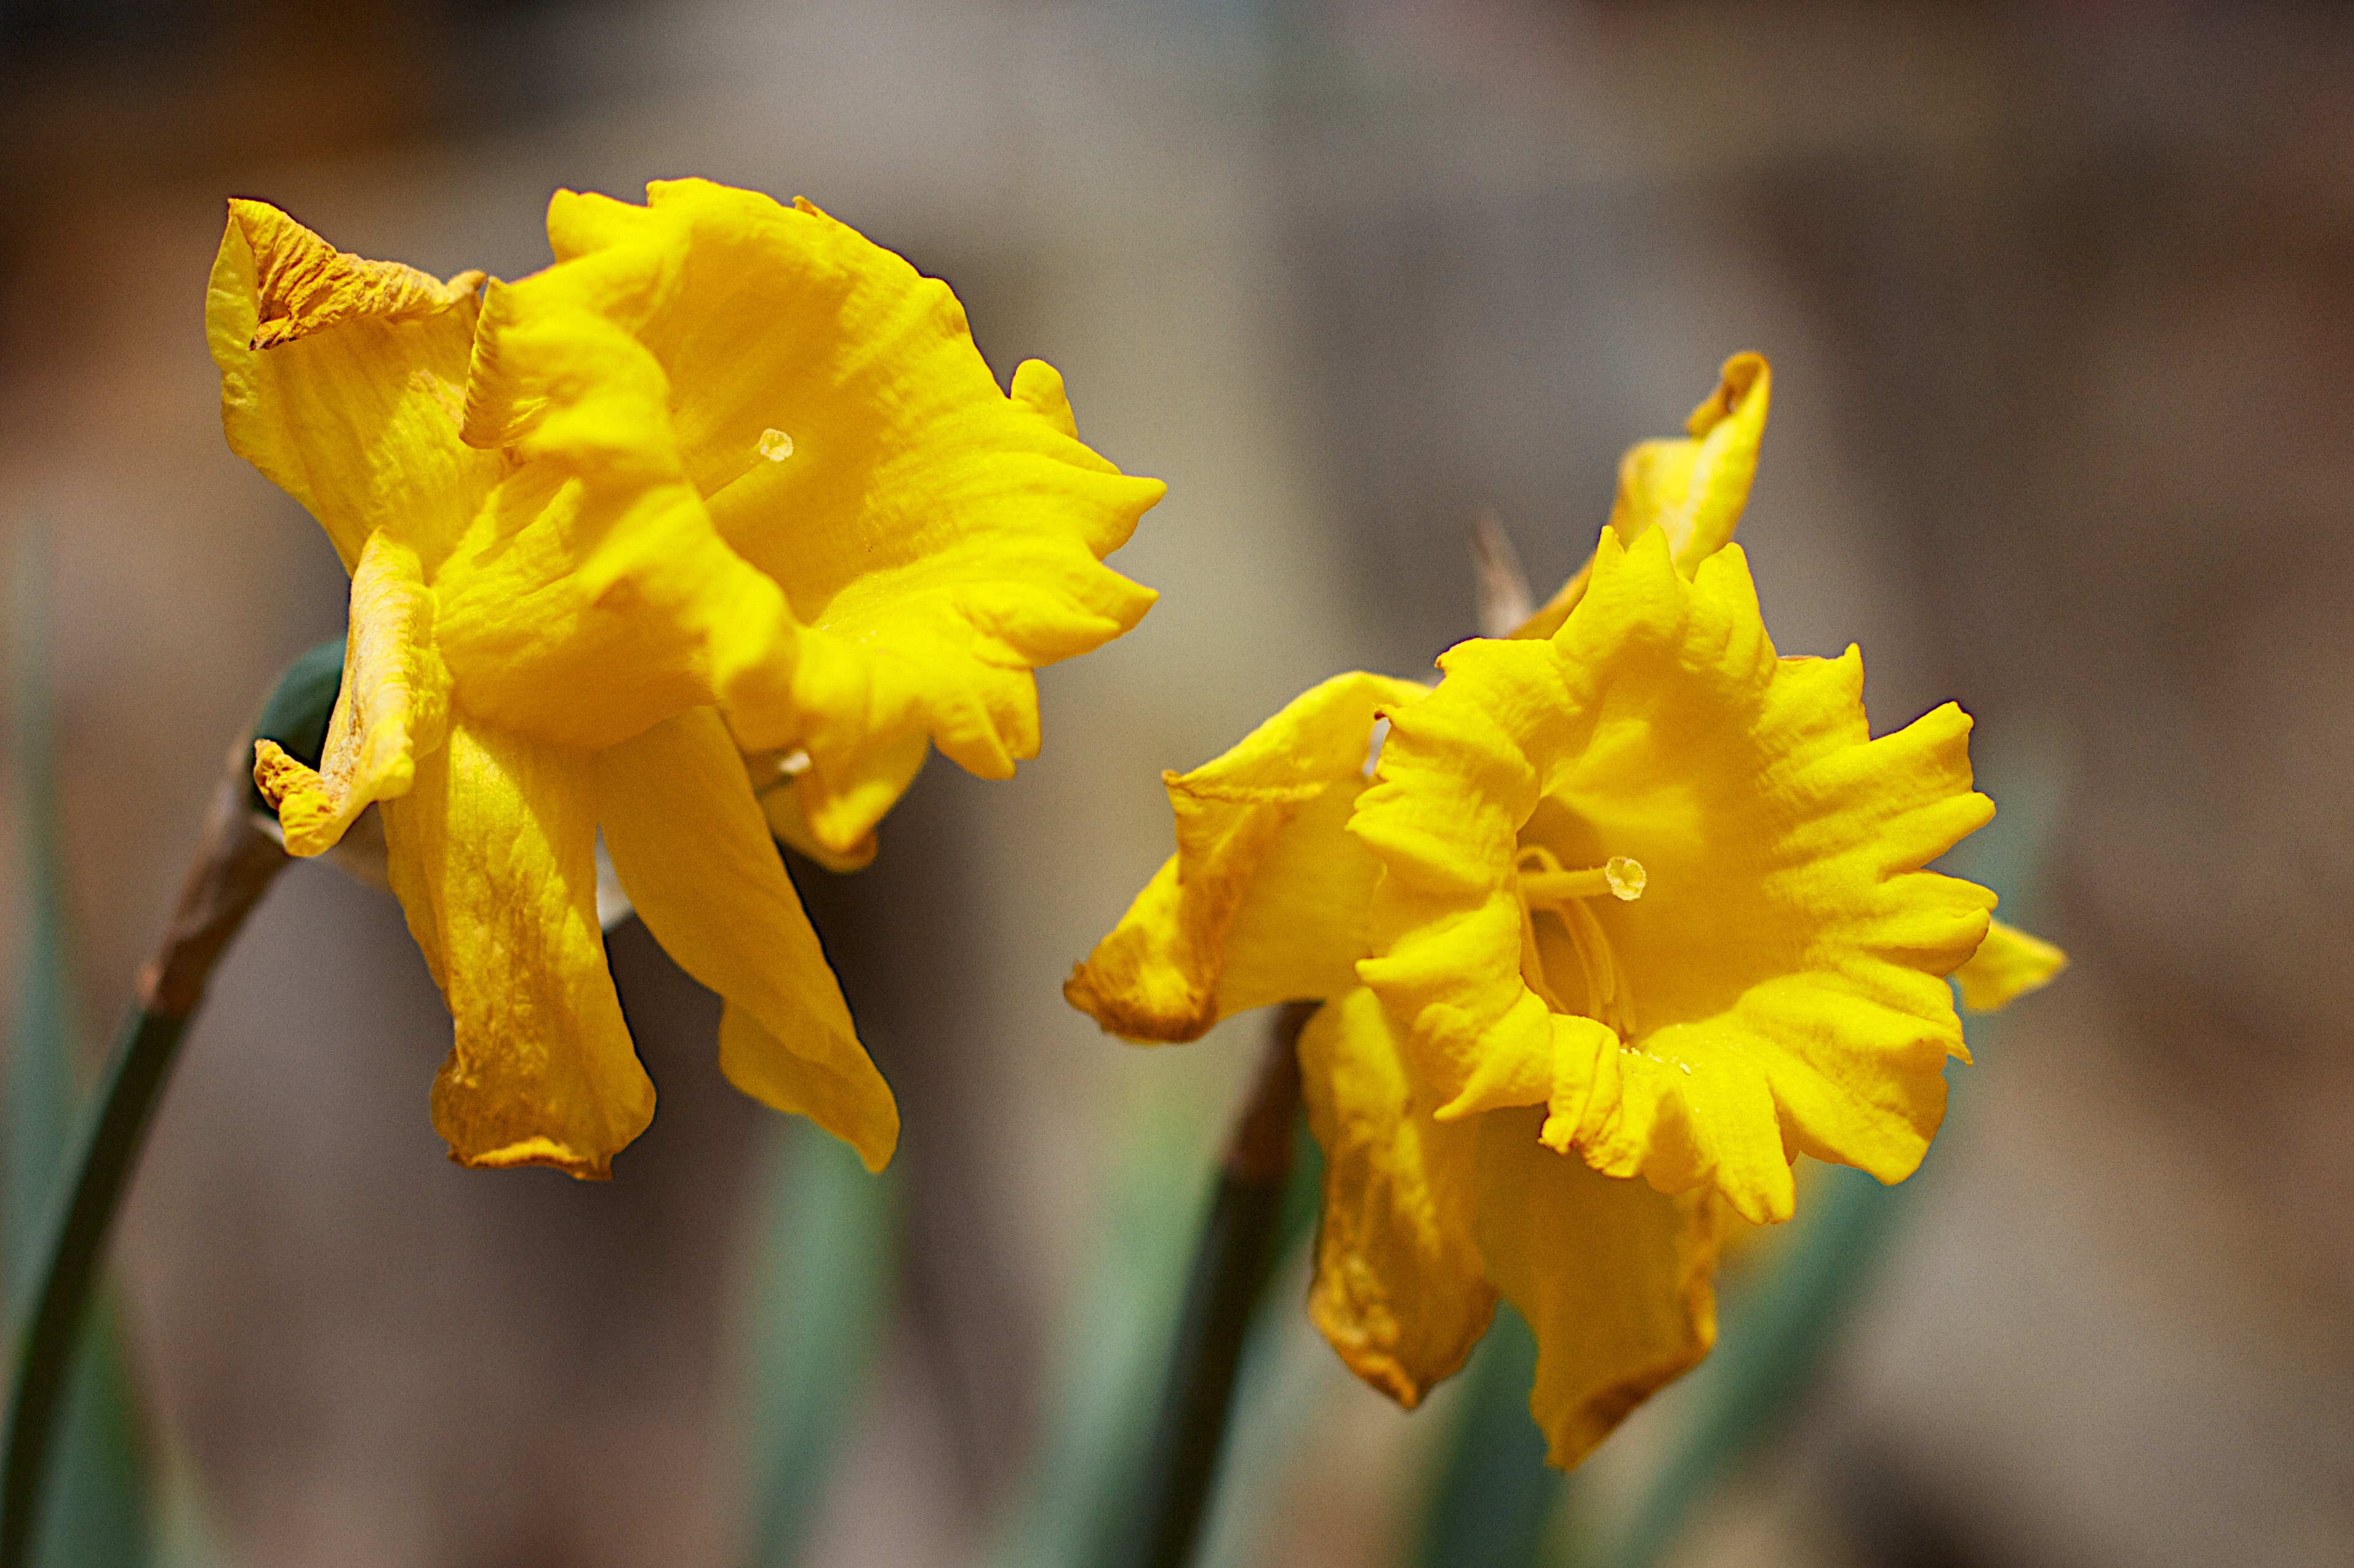
plant, flower, petal, botany, yellow, daffodil, flora, wildflower, close up, narcissus, macro photography, flowering plant, plant stem, land plant